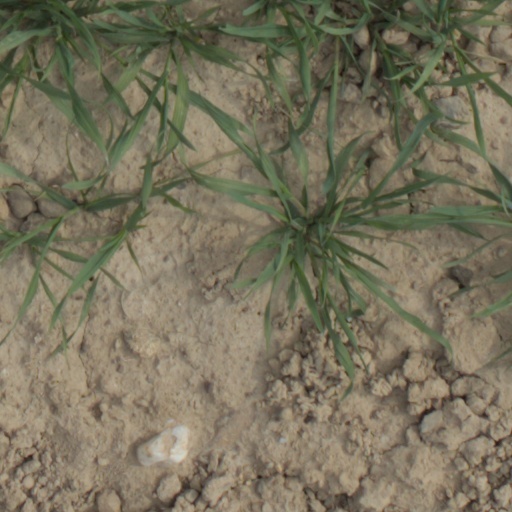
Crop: wheat